Book censorship in China

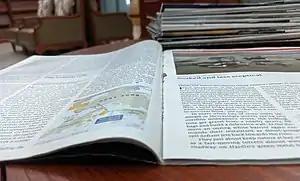
A "The Economist" magazine (1st issue June 1, 2019) whose content related to the 1989 Tiananmen Square protests and massacre was torn out

Book censorship in the People's Republic of China (PRC) is mandated by the PRC's ruling party, the Chinese Communist Party (CCP), and is currently widespread in China. Enforcement is strict and sometimes inconsistent. Punishment for violations can be arbitrary, often leading to long sentences for crimes against censorship laws.